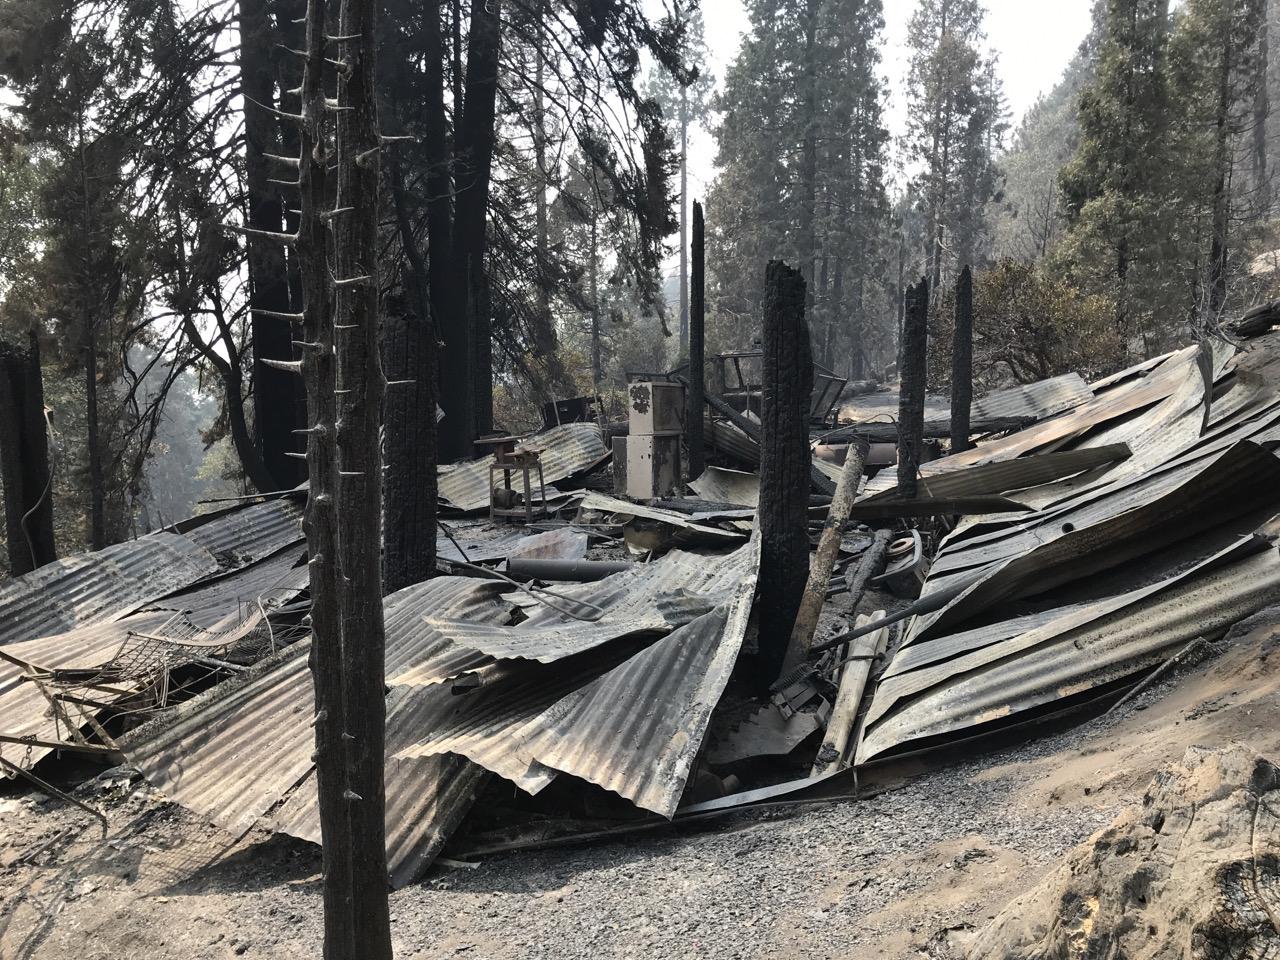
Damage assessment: destroyed